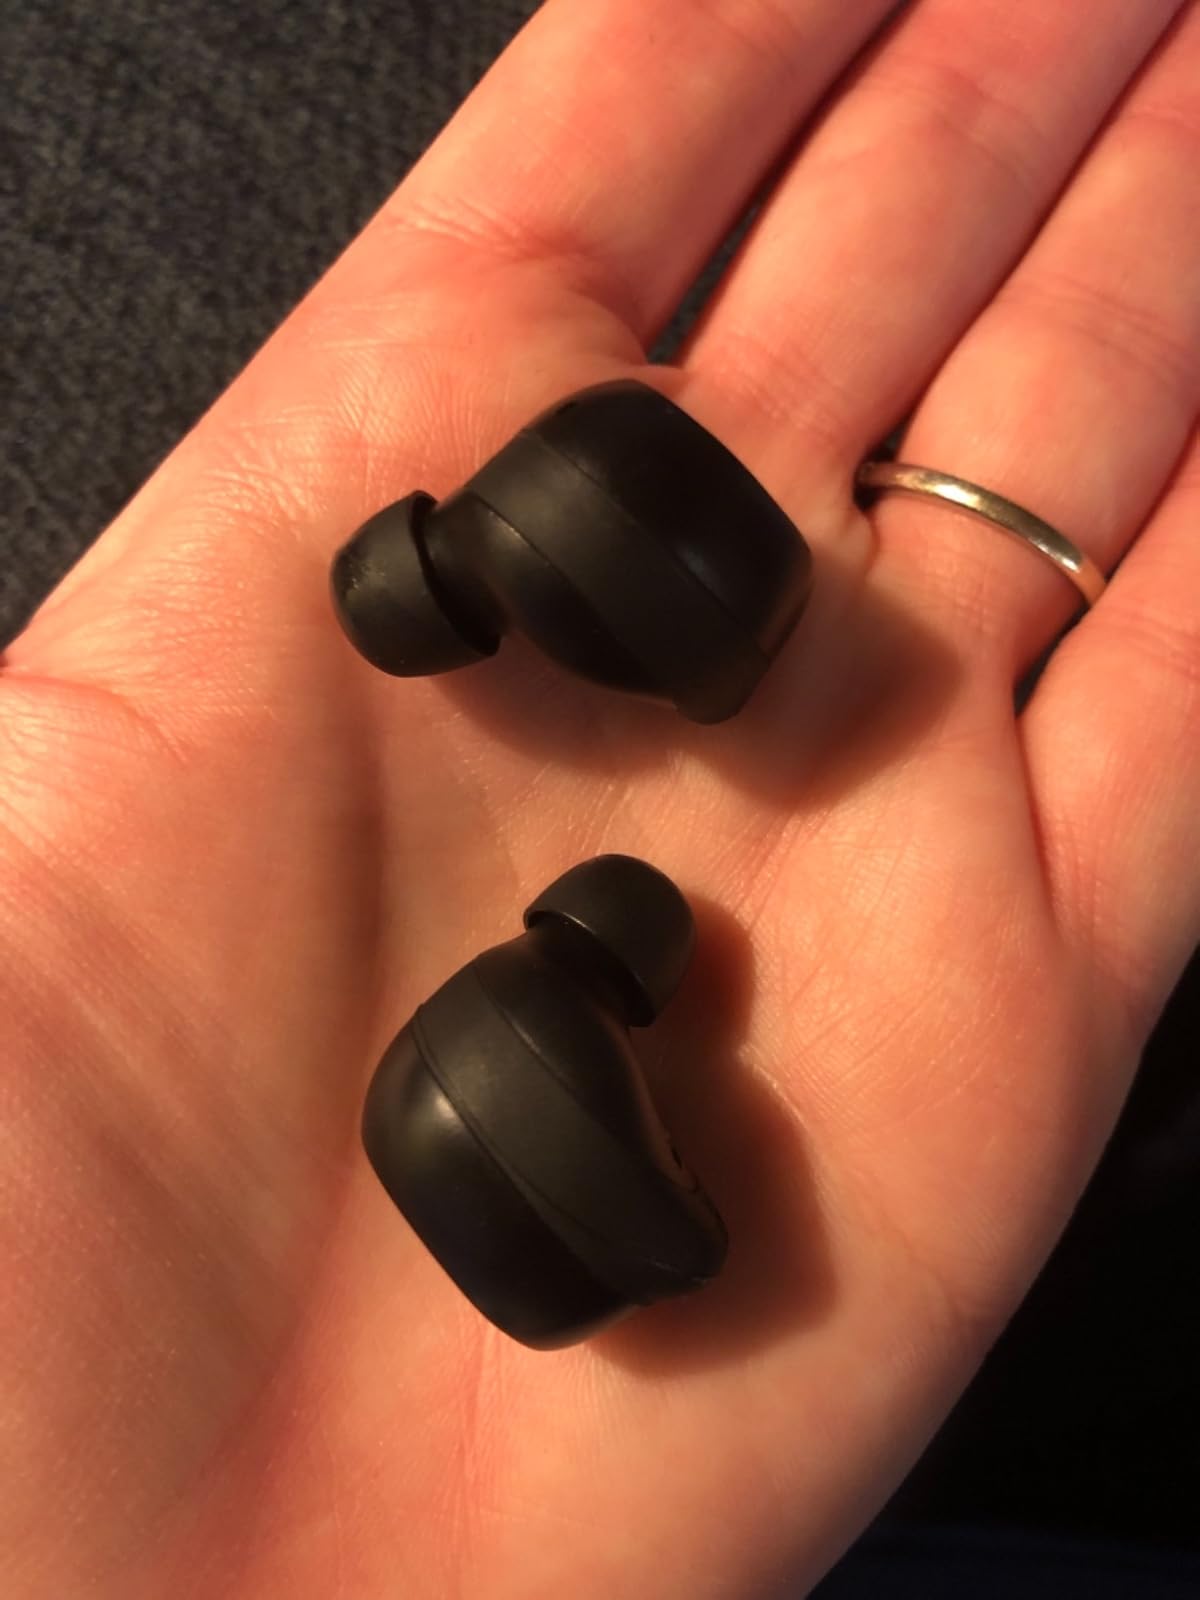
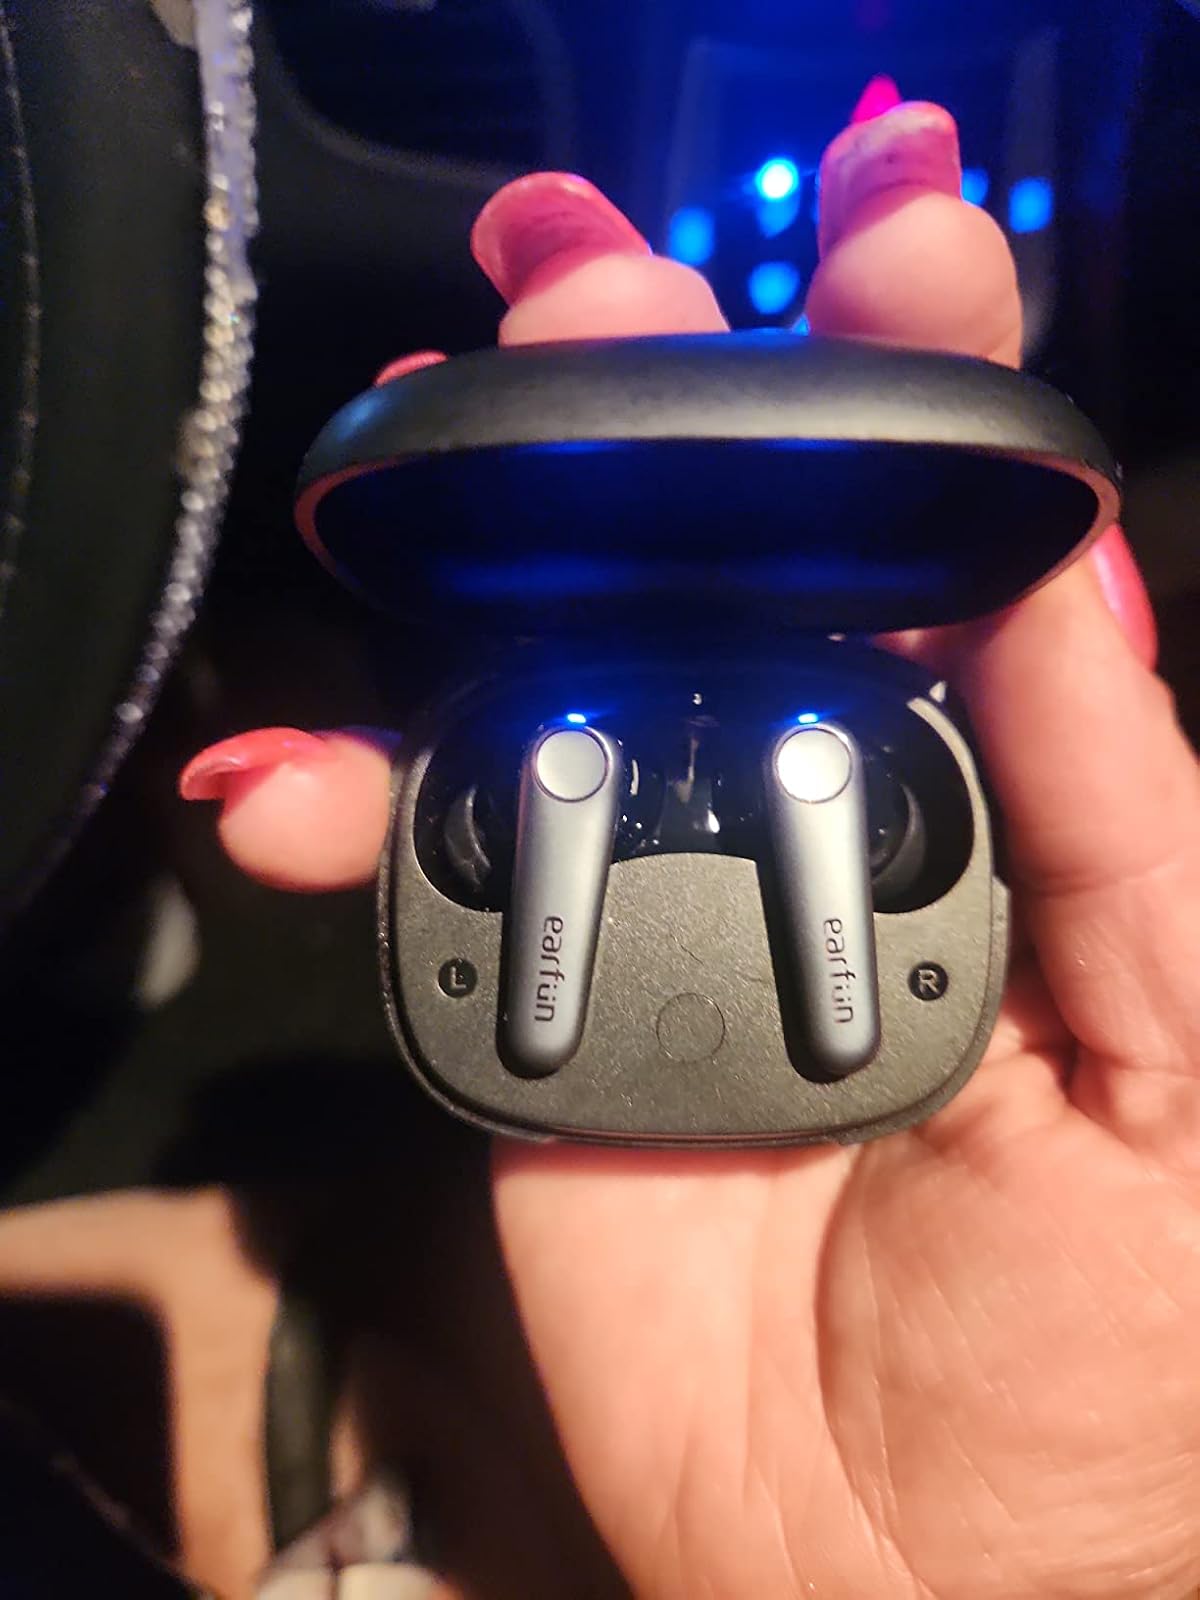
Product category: earbuds
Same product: no